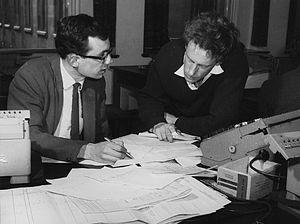
Un essai clinique randomisé par grappes est un type d'essai clinique où des groupes entiers de sujets sont alloués de façon aléatoire dans les bras de l'essai. Ces groupes pré-existent souvent à l'essai, ils ne sont pas créés par les chercheurs : villes, classes, écoles, entreprises, hôpitaux… Les essais cliniques randomisés par grappes sont aussi appelés en anglais Cluster Randomised Trials, cluster randomization trials, group-randomised trials et place-randomized trials.